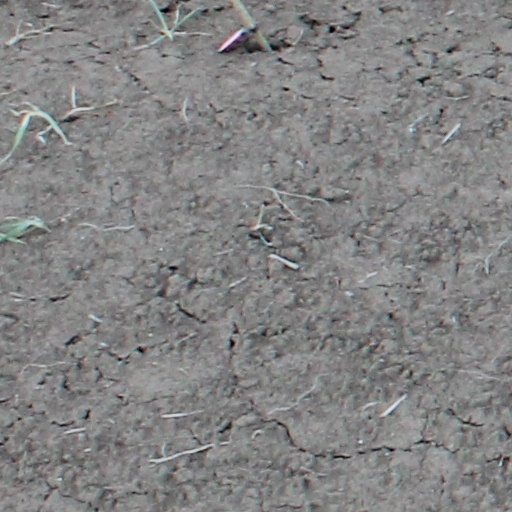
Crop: wheat